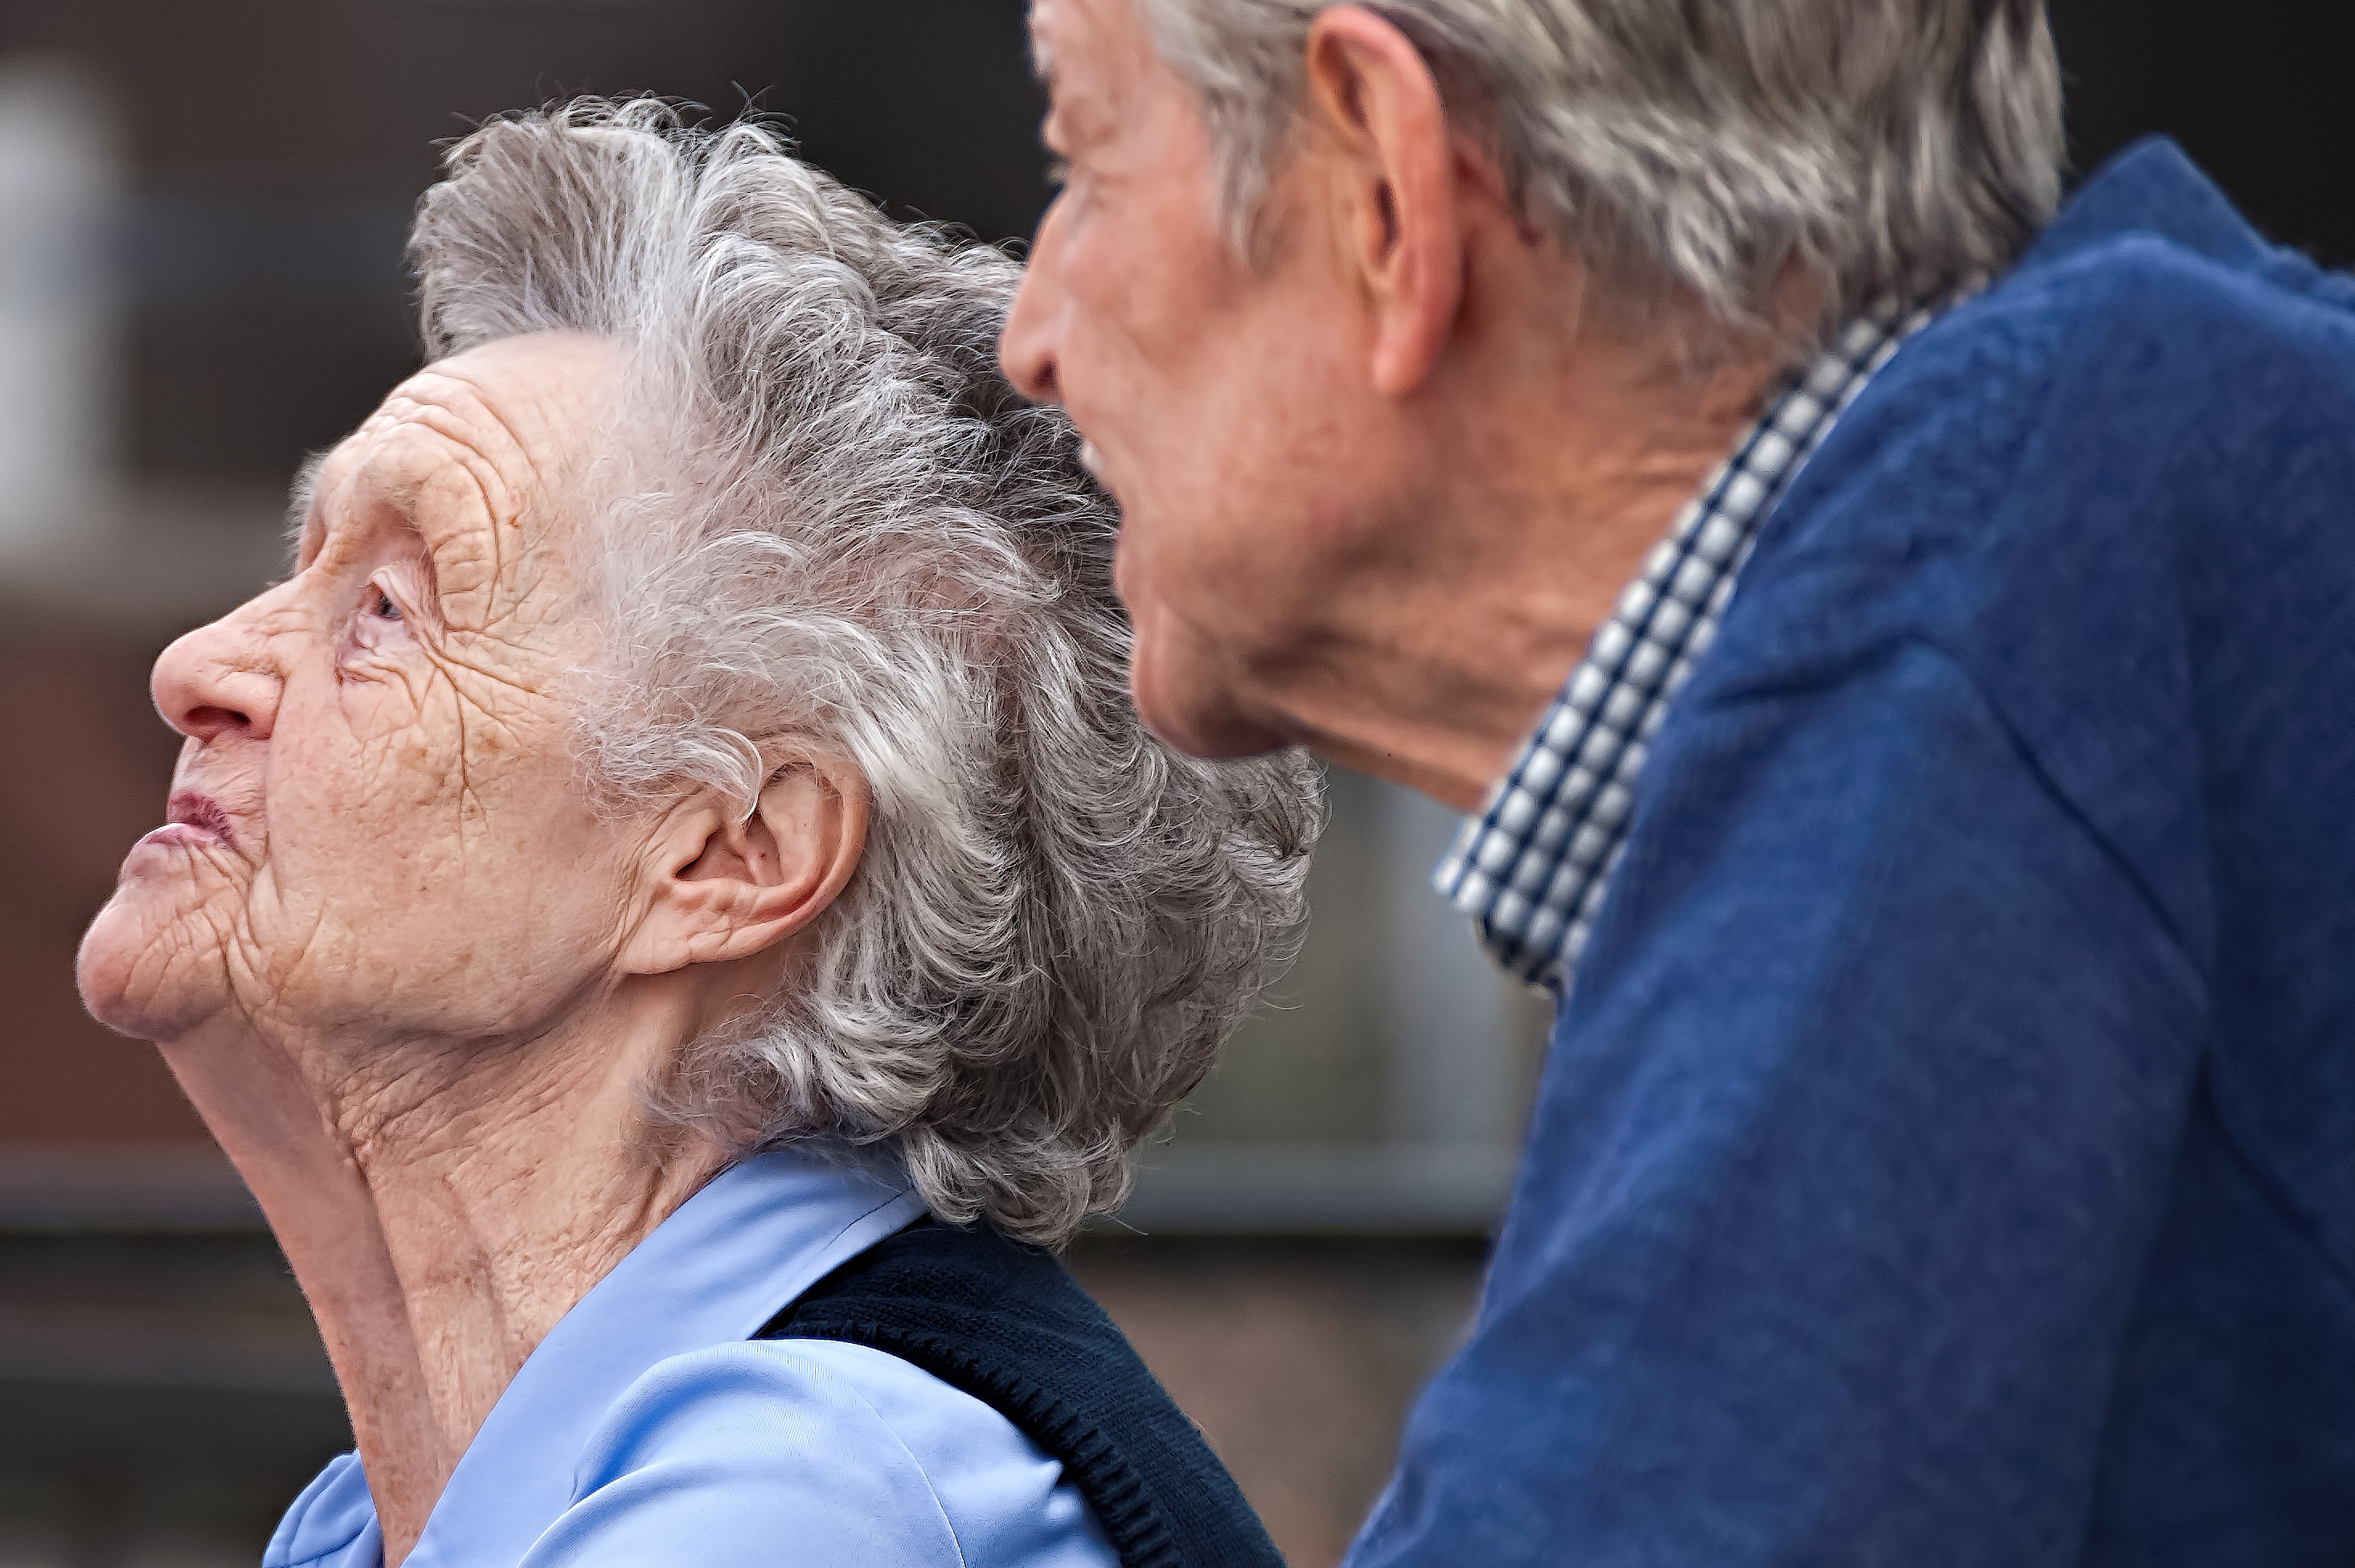
man, person, people, senior citizen, grandparent, facial hair